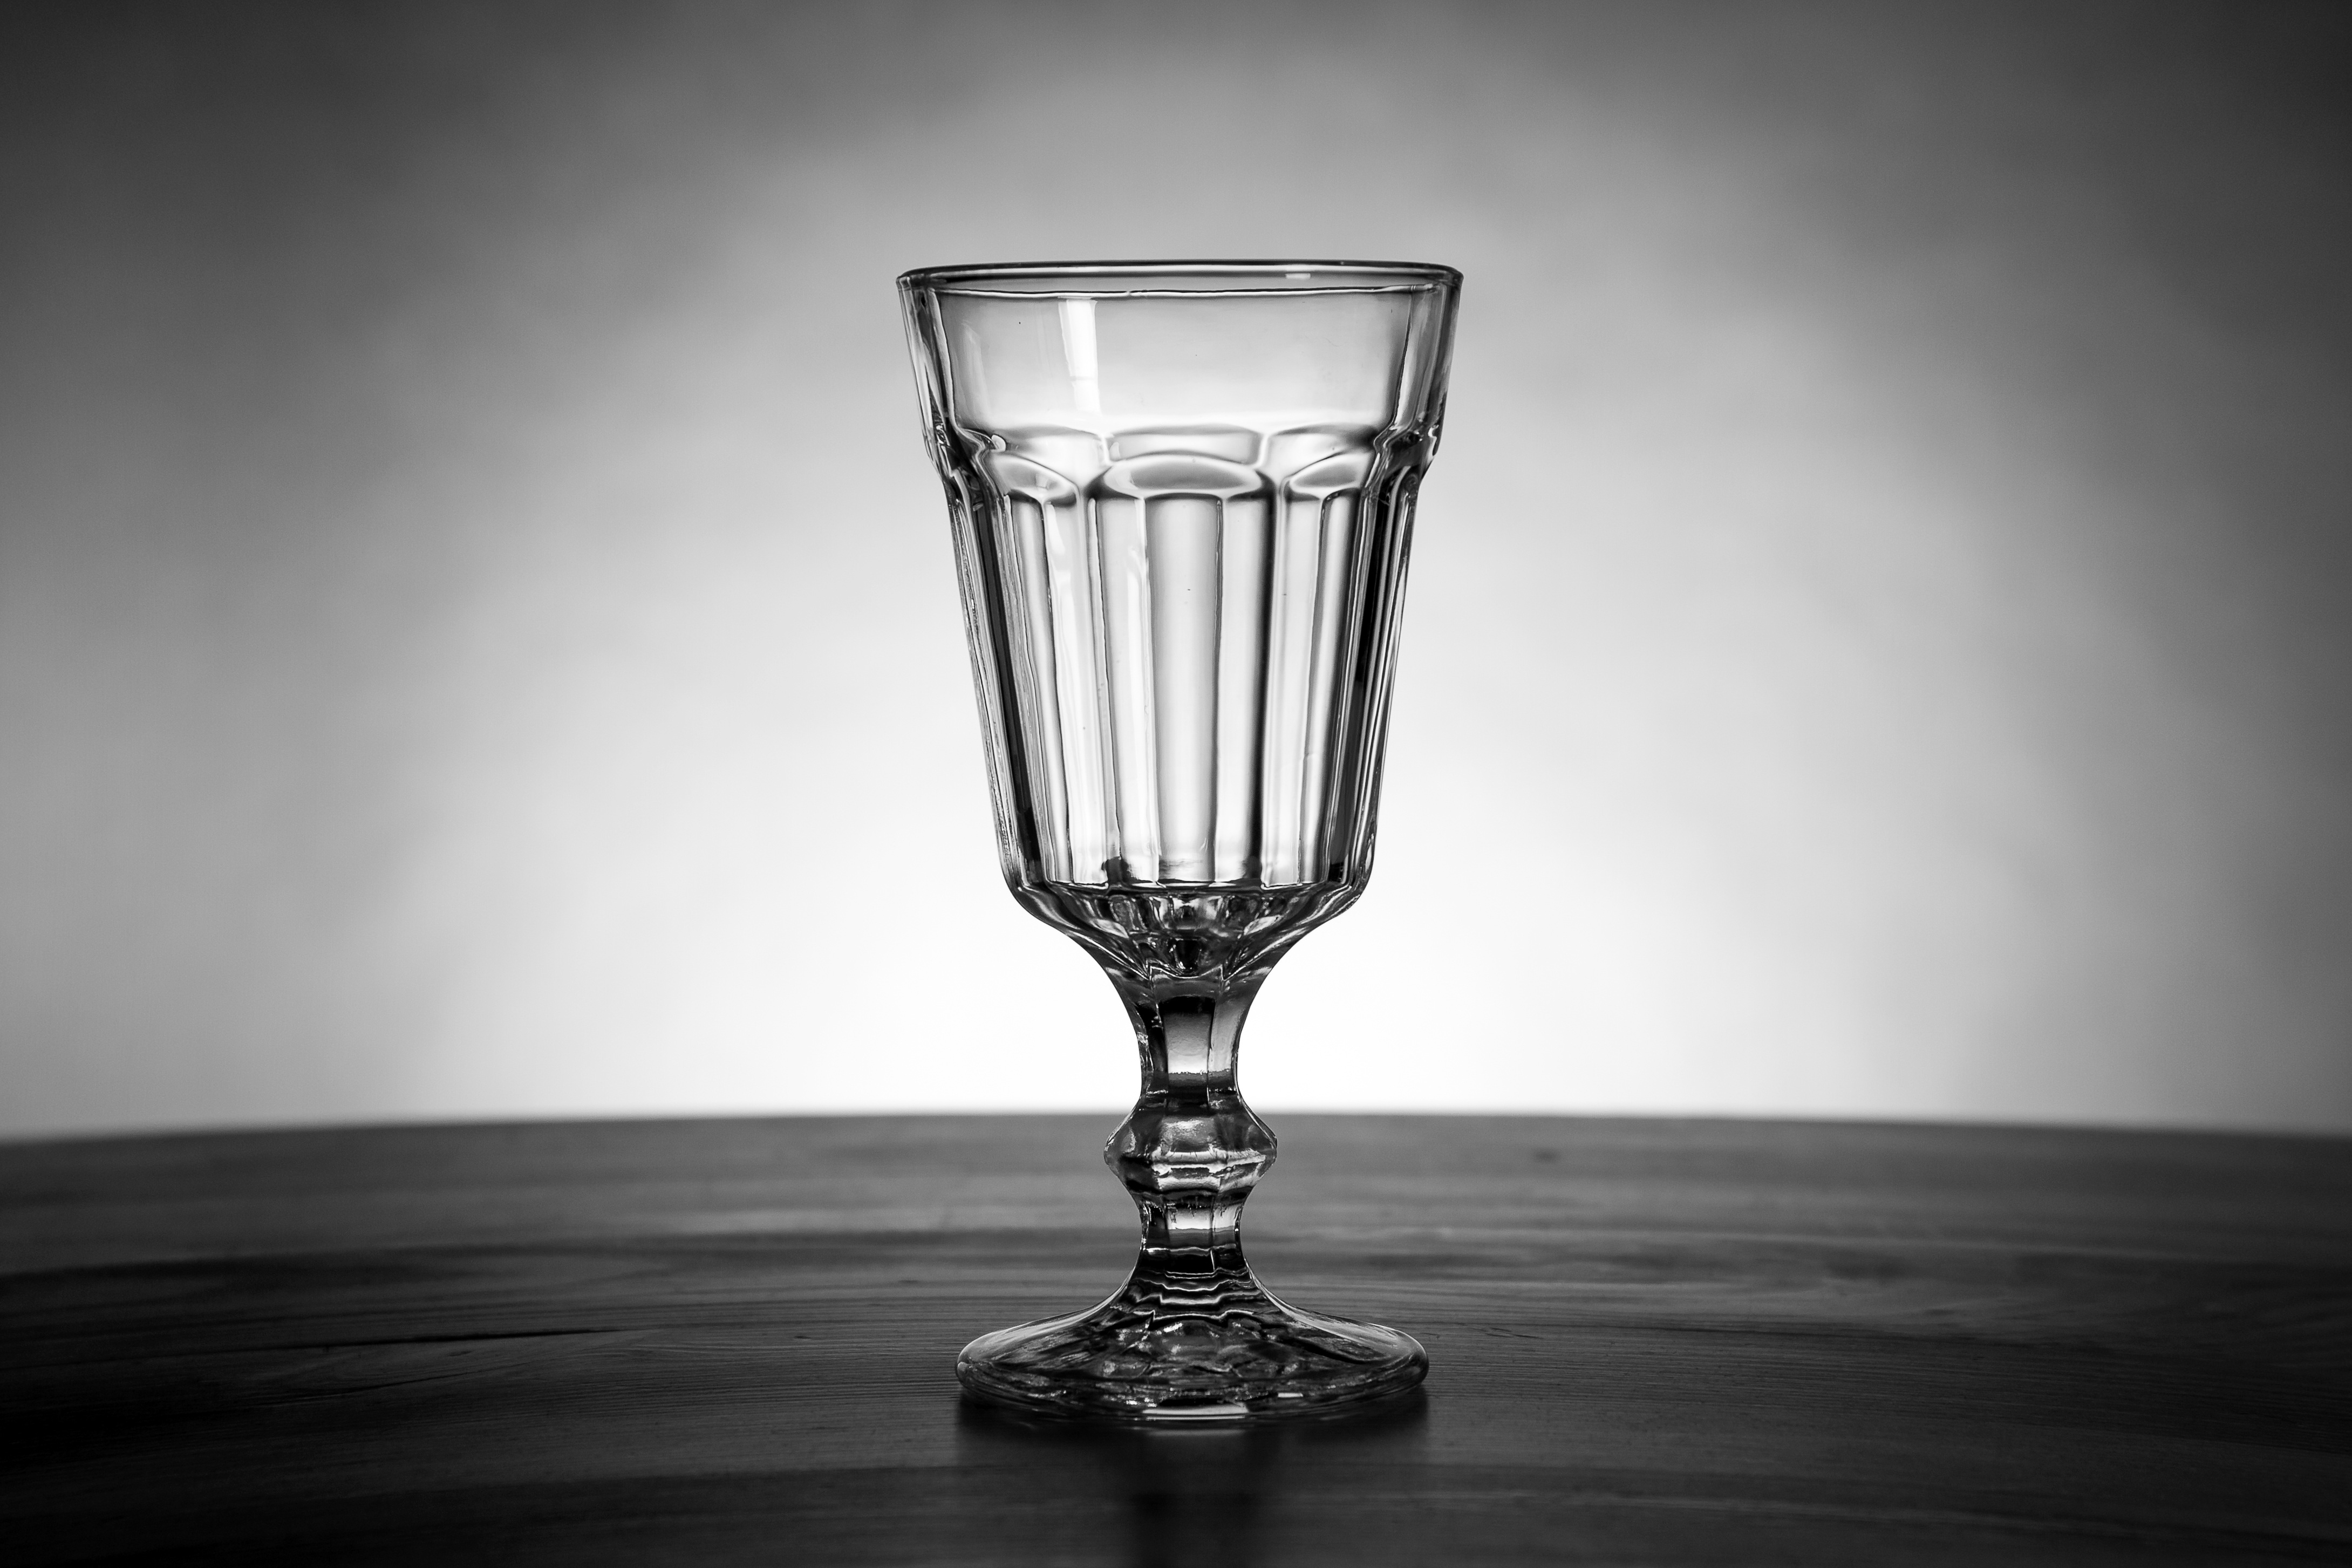
black and white, white, photography, glass, cup, reflection, kitchen, drink, black, monochrome, lighting, still life, material, wine glass, shape, stemware, still life photography, monochrome photography, drinkware, champagne stemware